Al Shamal

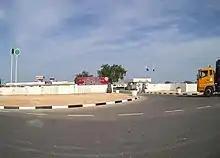
Outside view of Al Shamal Health Centre.

Ash-Shamal Municipality comprises four principal departments headed and managed by Hamad Jumaa Al Mannai, mayor of ash-Shamal Municipality as of 2016.